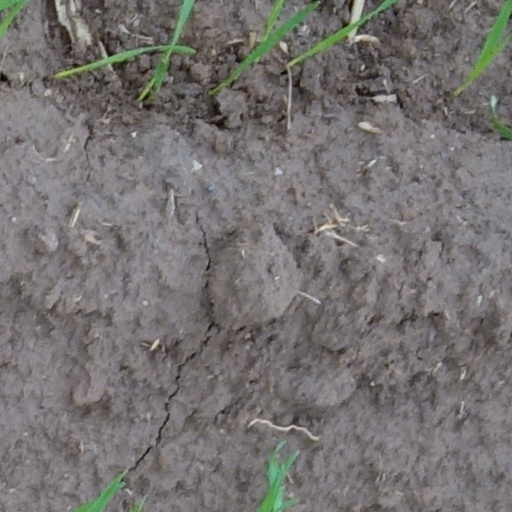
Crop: wheat